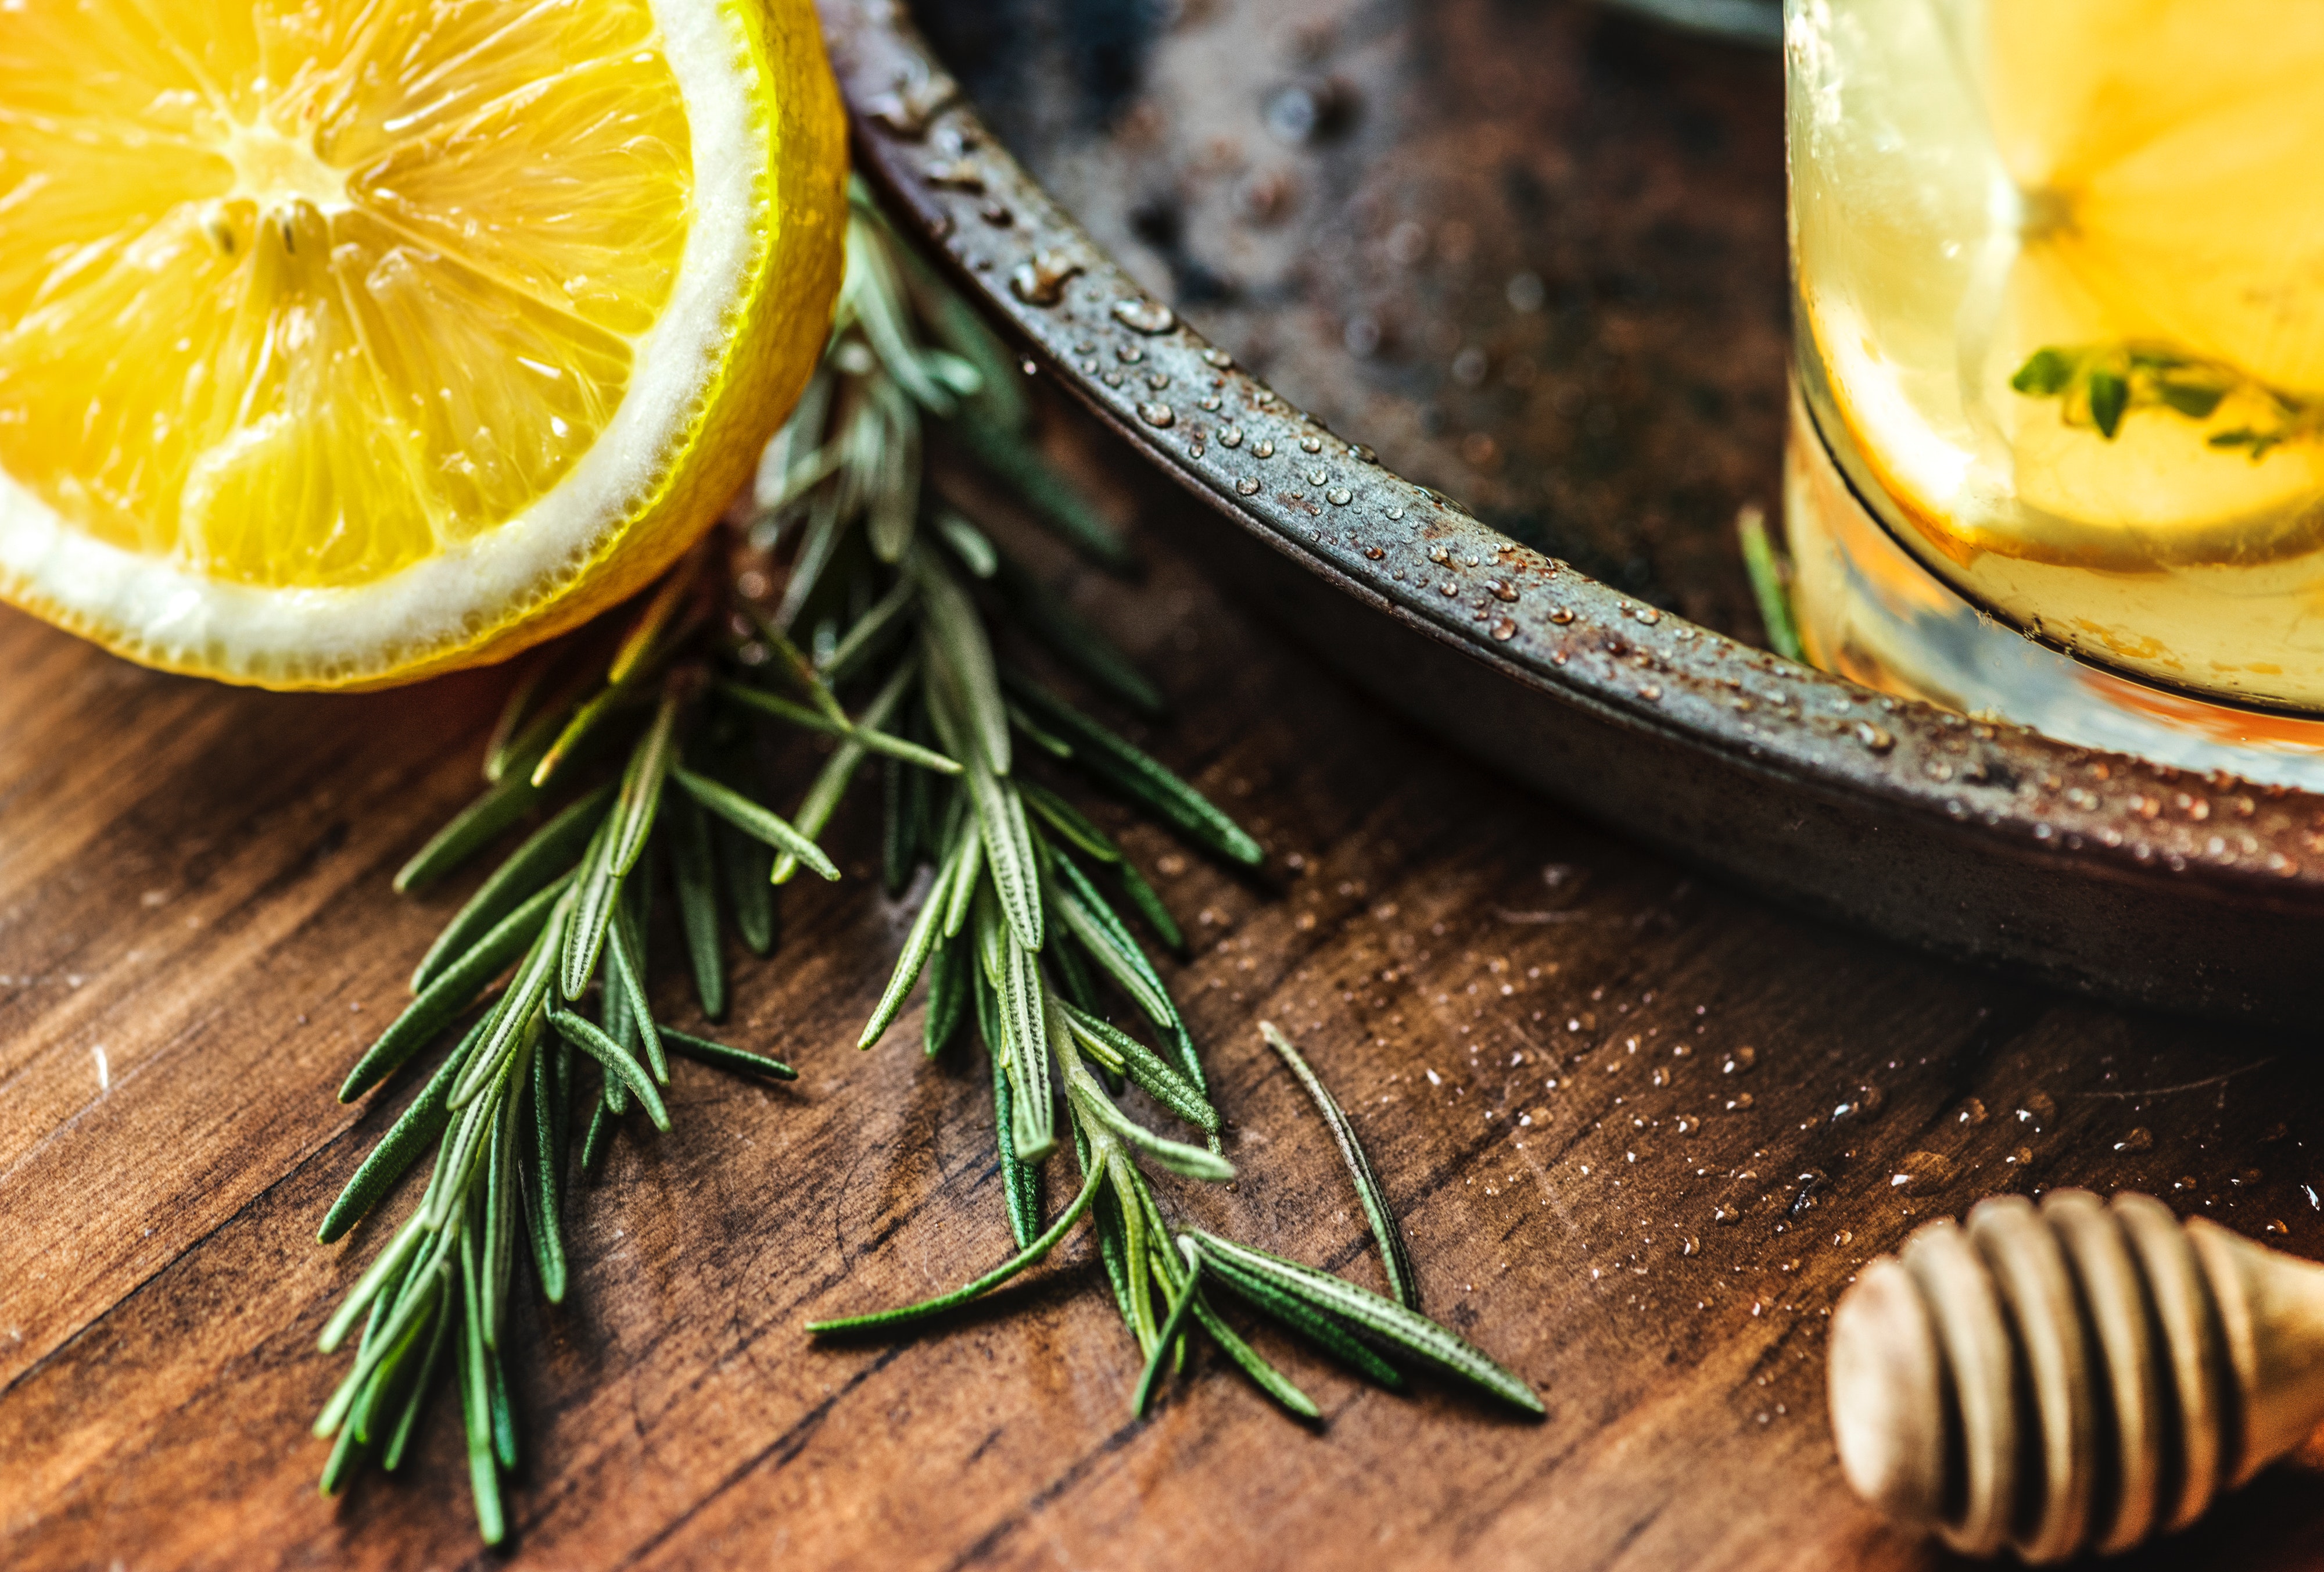
lemon, food, rosemary, ingredient, meyer lemon, lime, citrus, cuisine, dish, herb, plant, olive oil, produce, tarragon, dill, fruit